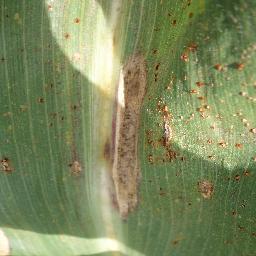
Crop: corn
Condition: (maize)_northern_blight